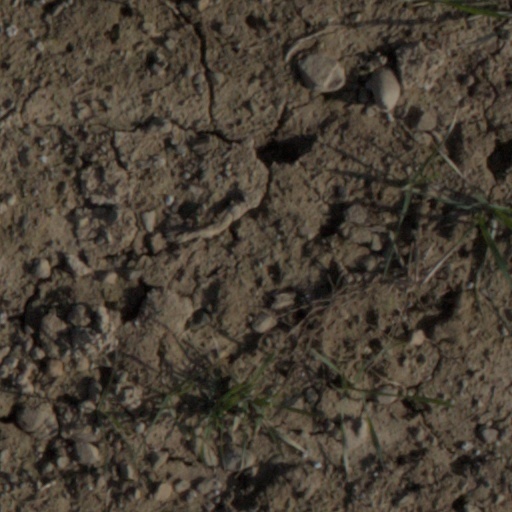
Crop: wheat